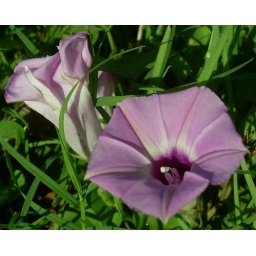
morning glory blooms in the grass by the side of the road in the bright morning sun